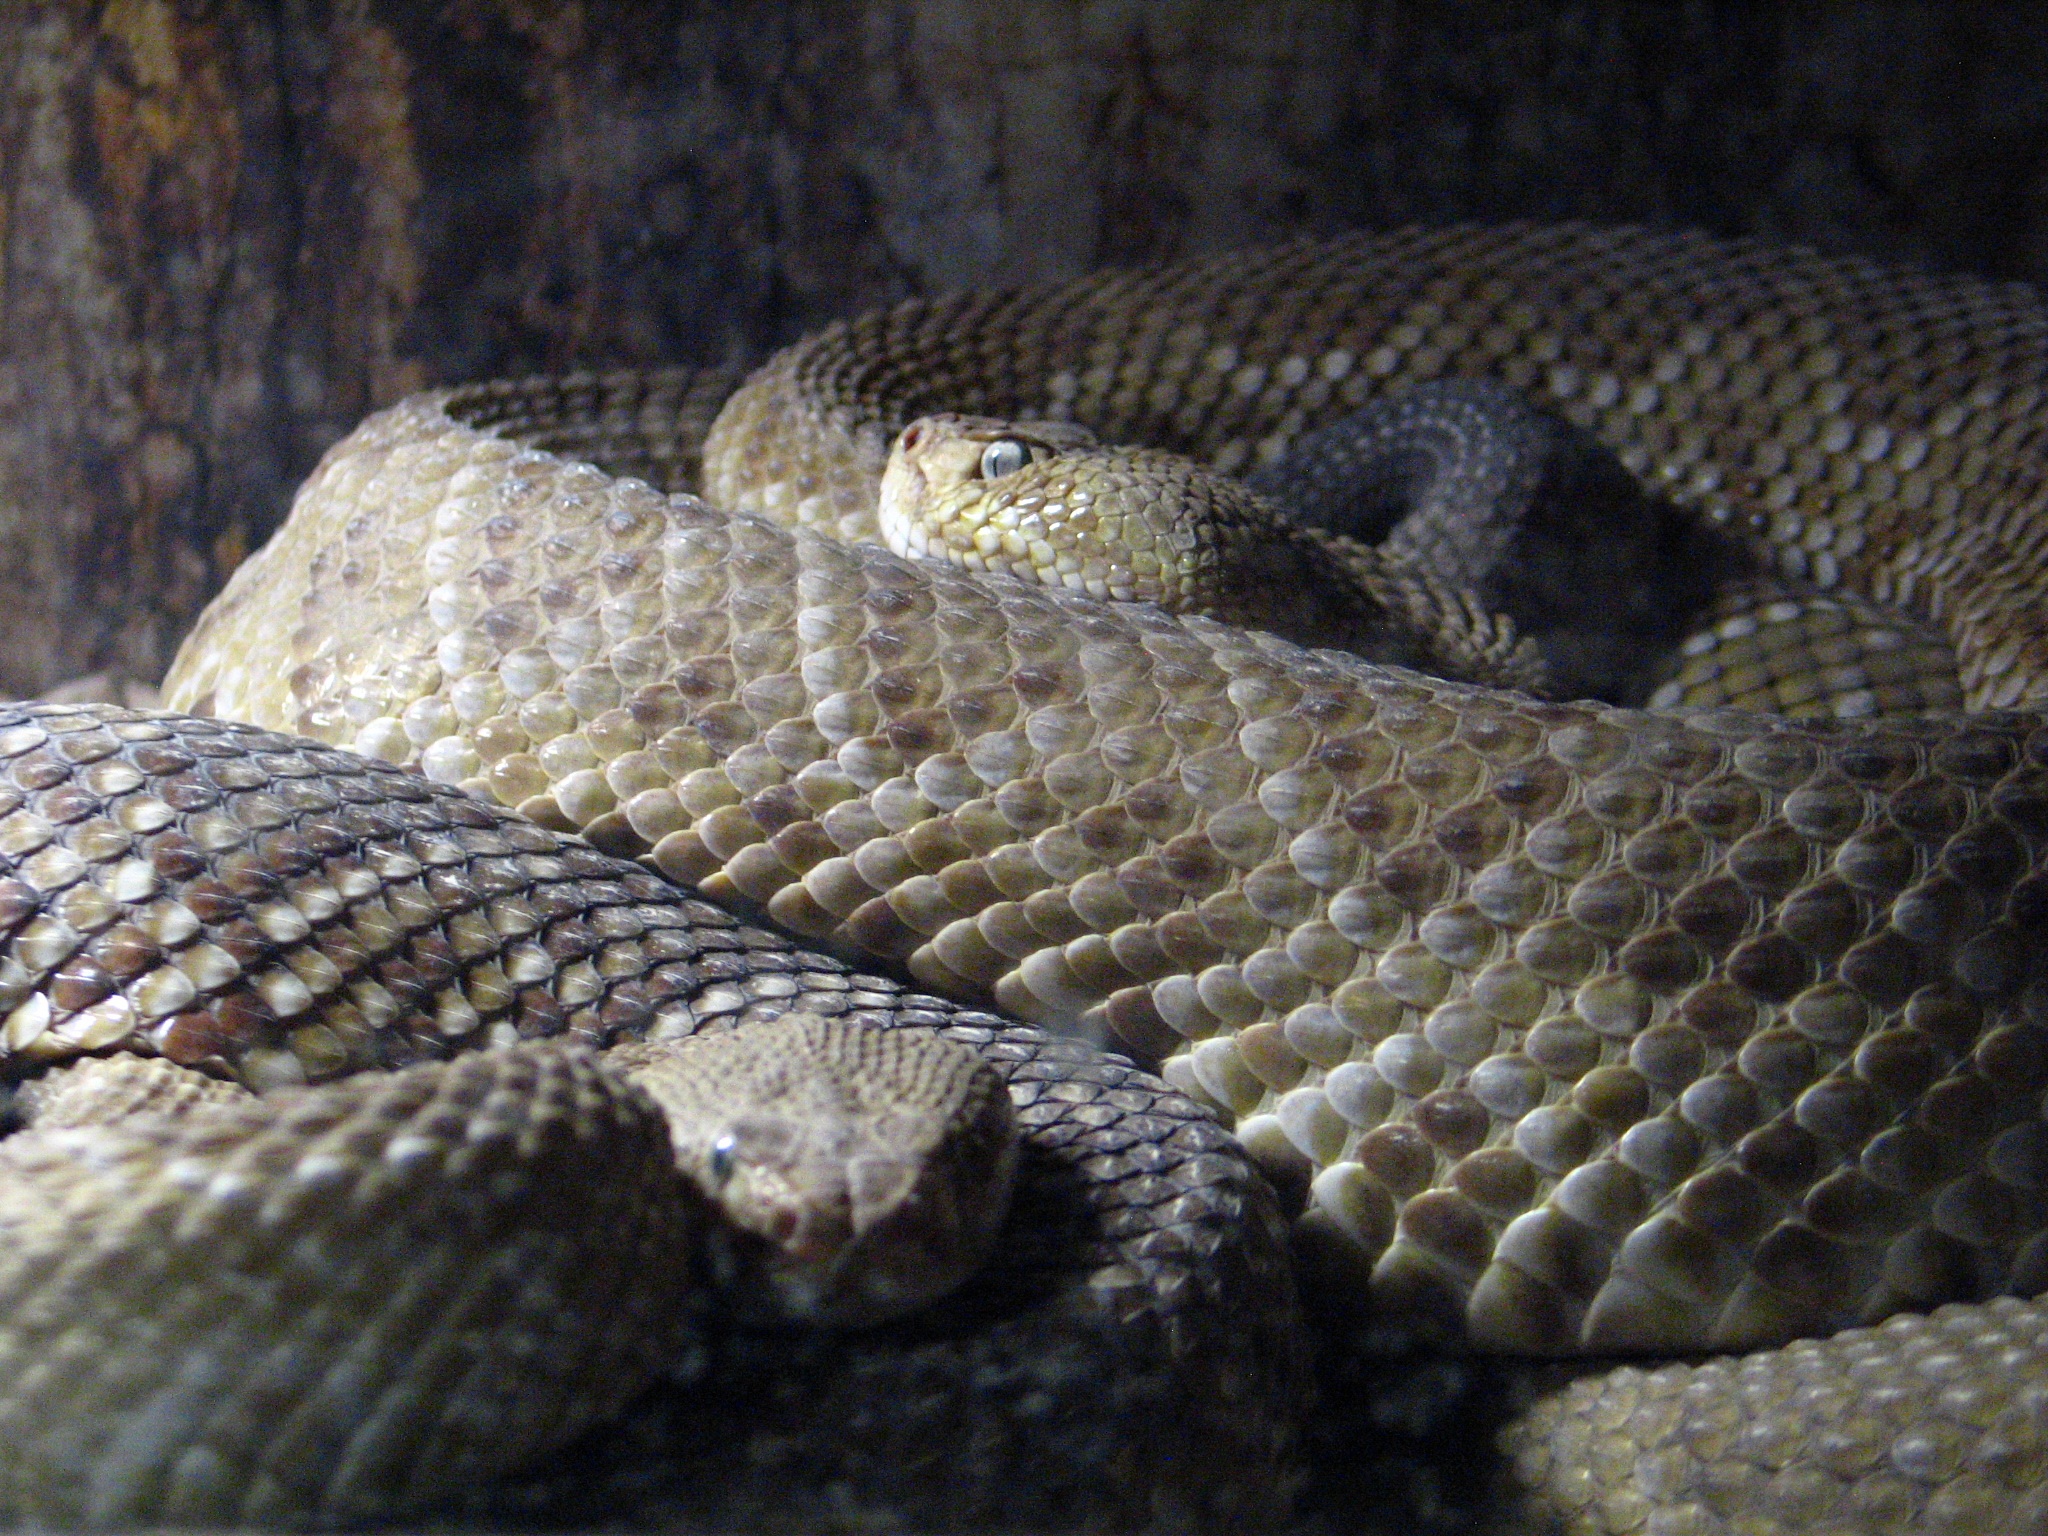
nature, animal, wildlife, reptile, fauna, skin, snake, rattlesnake, be, habitat, sting, serpent, venom, organism, viper, grass snake, elapidae, mamba, colubridae, sidewinder, eastern diamondback rattlesnake, scaled reptile, hognose snake, kingsnake, terrestrial animal